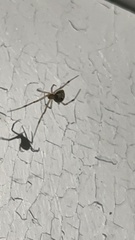
Species: Parasteatoda_tepidariorum